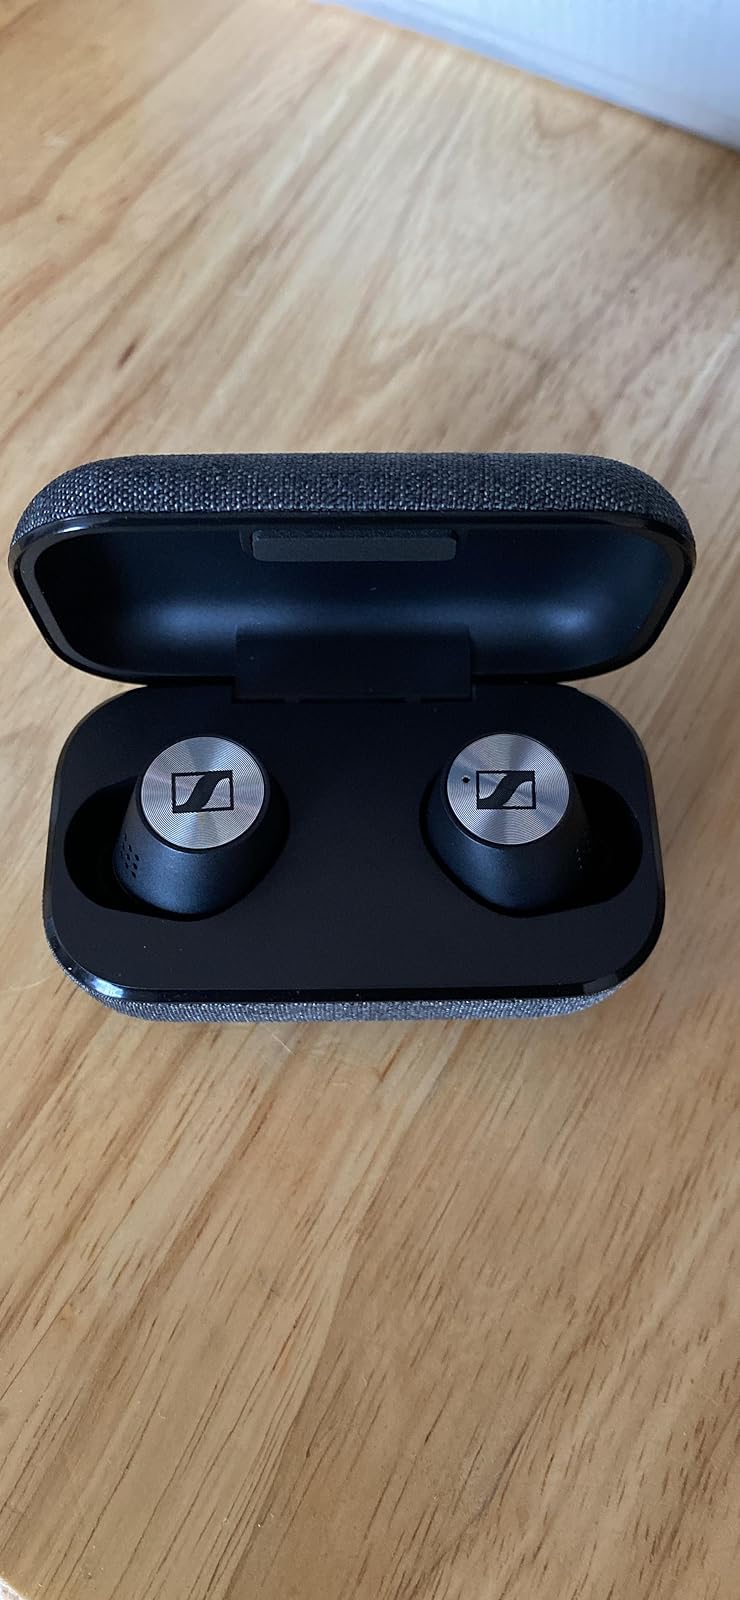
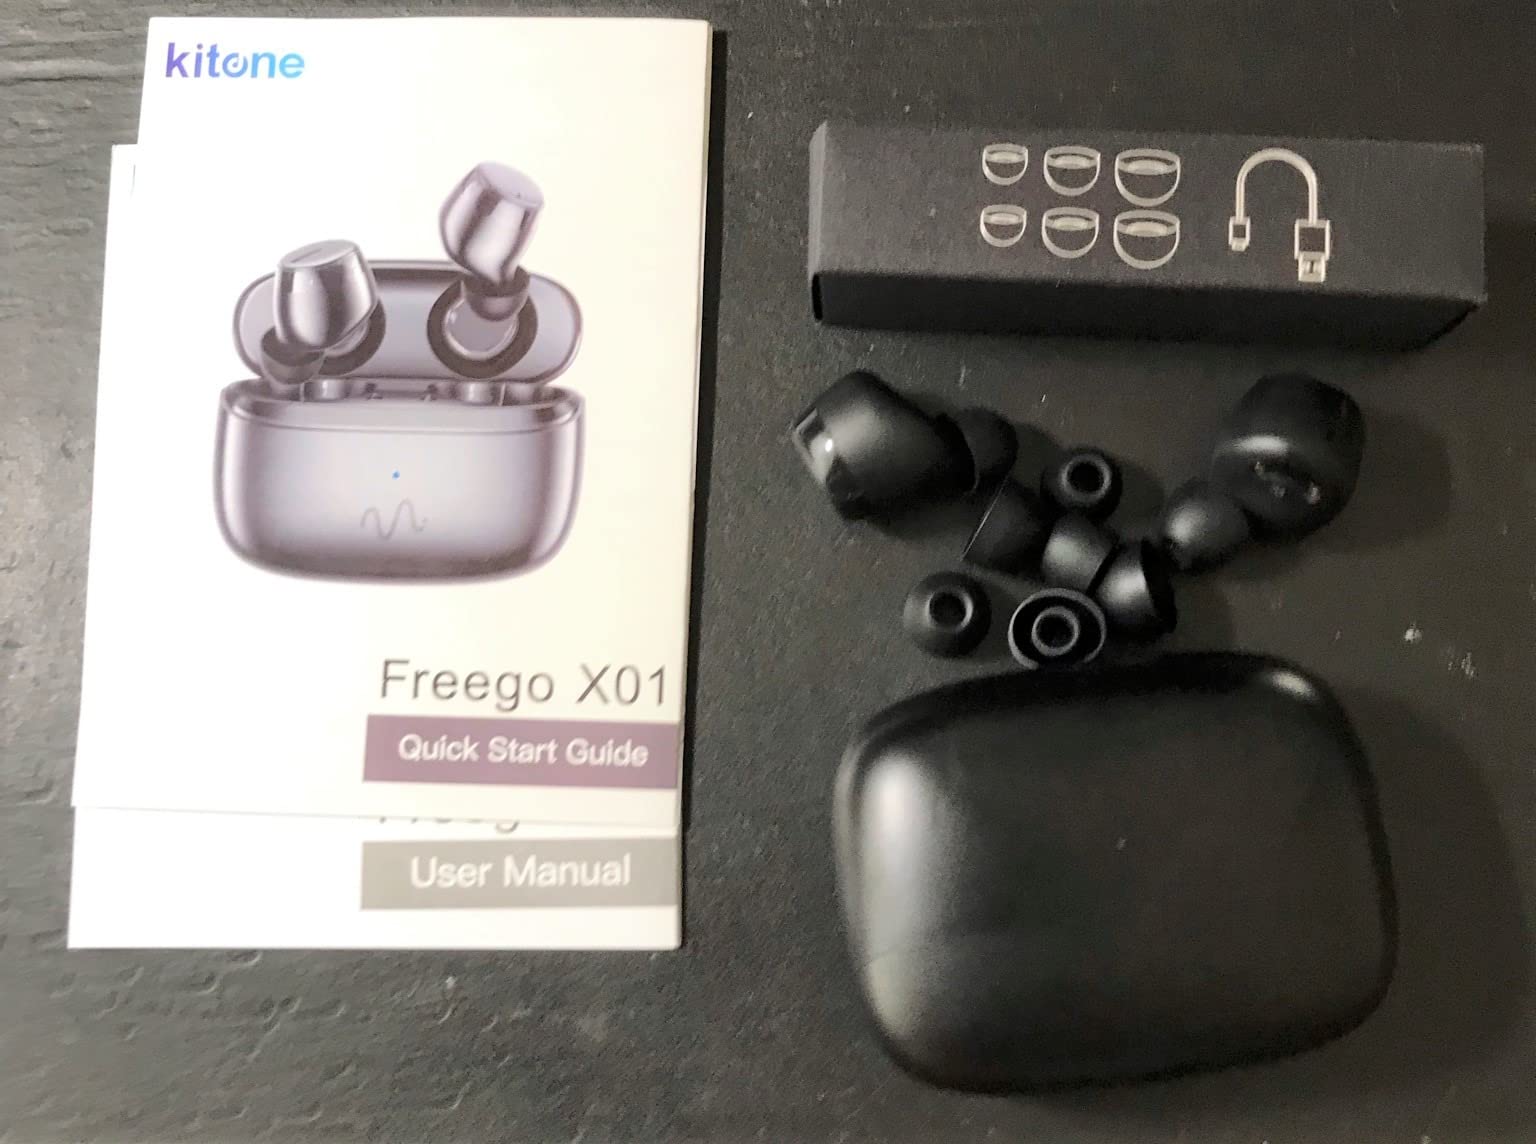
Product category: earbuds
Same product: no